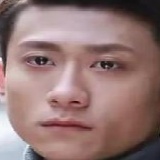
diễn viên Trương Nhất Sơn